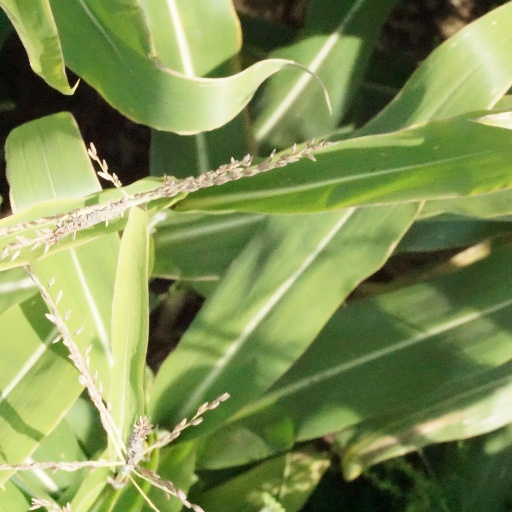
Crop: maize; corn